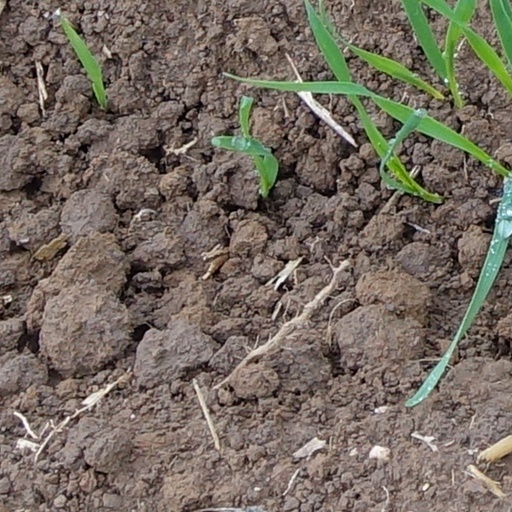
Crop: wheat